Huasca de Ocampo

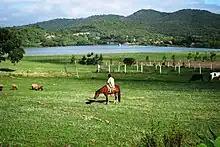
Man on horse by San Antonio Dam

Historically, the most important economic activities here have been mining and agriculture. Mining no longer has the importance it once did, but agriculture remains important, employing over 37% of the municipality's population. There are over 3,000 units of production that occupy over 17,000 hectares of land. Over 9,000 of this are dedicated to crops, with about 4,000 as pasture. By far the most important crop is corn, producing over 14,000 tons. Next in importance are animal feed, beans, wheat and alfalfa. Fruit orchards can also be found. Domesticated livestock includes fowl, sheep, goats, pigs turkeys, cows, horses and bees. The most common are sheep, cows and goats.